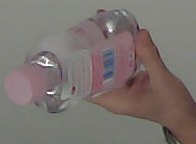
Product: johnson_baby